Alster Valley Railway

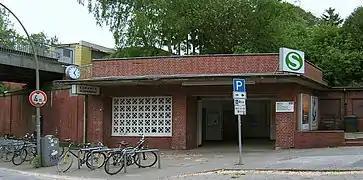
"Kornweg" station

Shortly after the turn of the century, several villages in the area around Hamburg, including enclaves of the city sought a connection to the city's railway network. Apart from the Alster Valley line, this effort led to the construction of the "Forest Villages line" ("Walddörferbahn"), starting in 1912. This line later became part of the Hamburg U-Bahn and is now mostly served by line U1. Just one year after the signing of the Ohlsdorf Treaty, which was the basis for the "Hamburg-Altona City and Suburban Railway"—the precursor of the S-Bahn—on 12 December 1905, a community group formed to promote the extension of the suburban railway through Ohlsdorf to the Alster Valley and beyond.